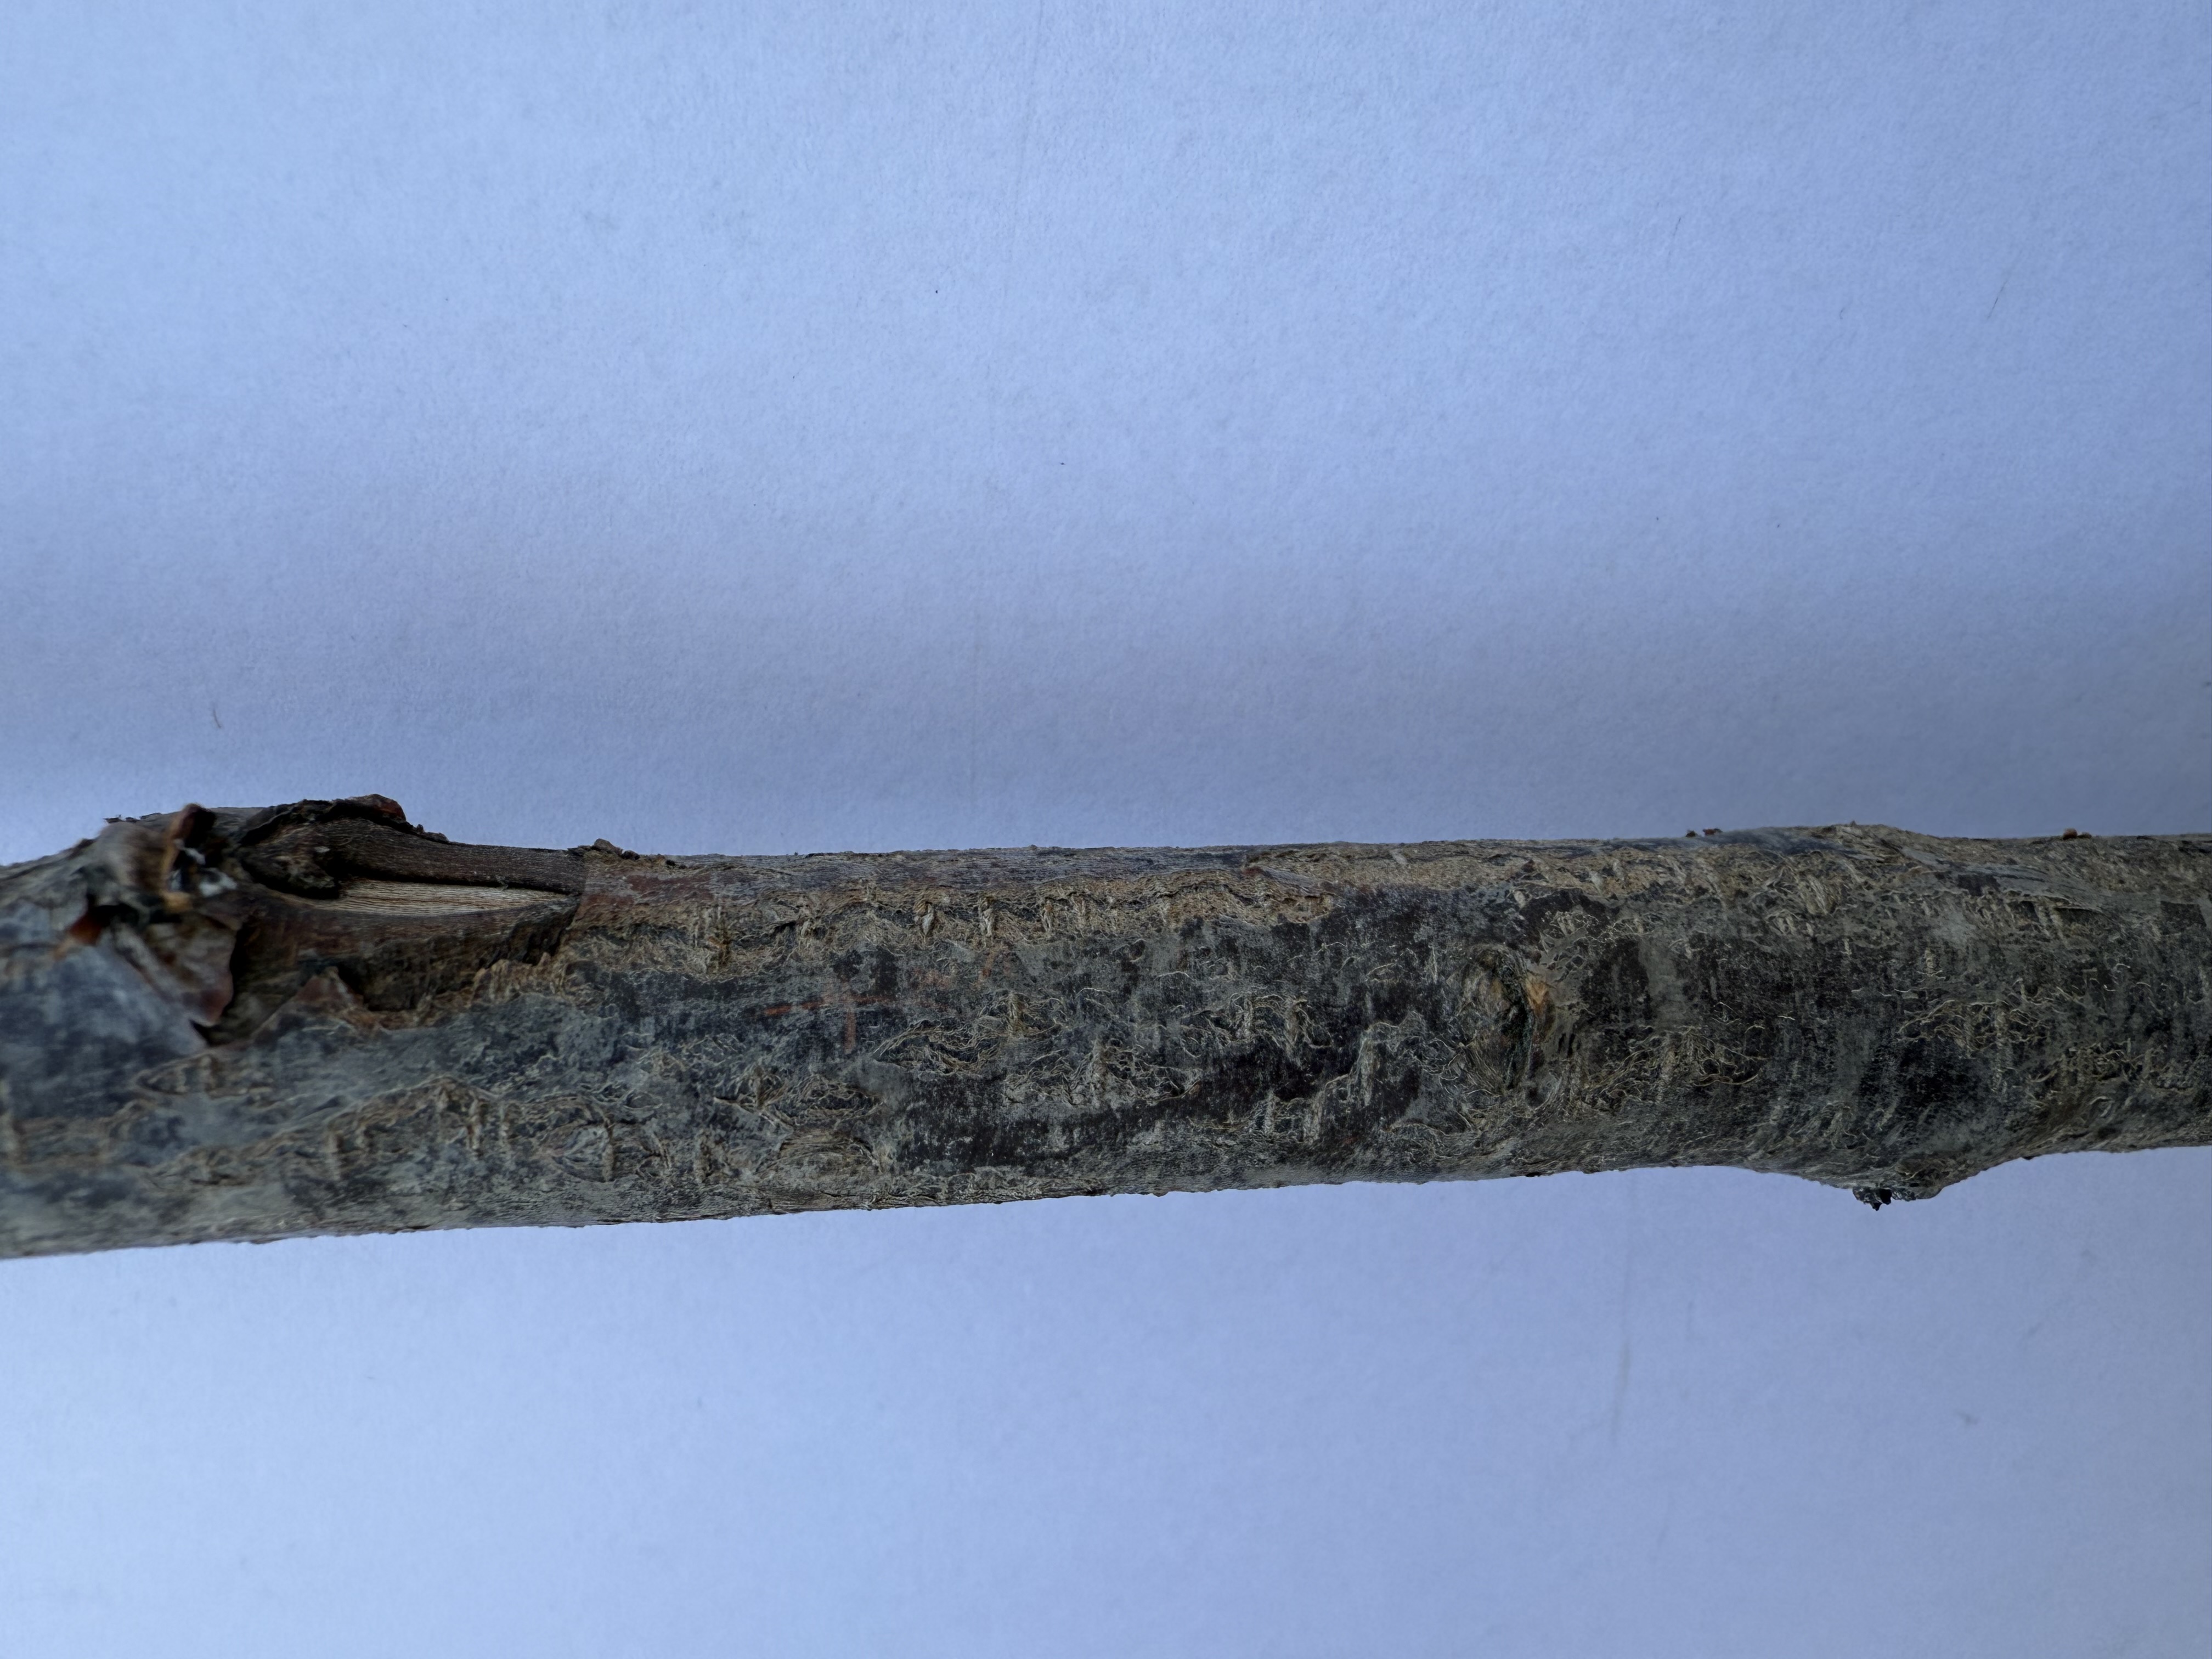
Variety: Black Splendor Plum